Yangshupu Power Plant

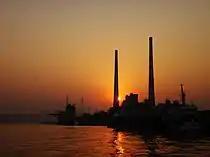
Yangshupu Power Plant at sunset

The Yangshupu Power Plant was a coal-fired power station in Shanghai, China. The power station was commissioned in 1911 by a British businessman. It was the Far East's first power plant.